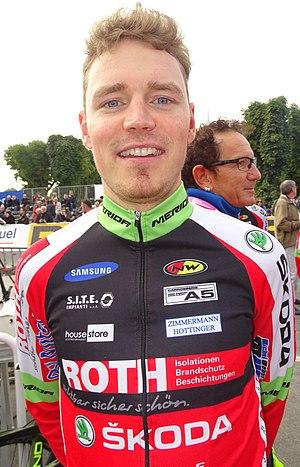
Reportage réalisé le dimanche 6 septembre à l'occasion du départ et de l'arrivée du Grand Prix de Fourmies 2015 à Fourmies, Nord-Pas-de-Calais, France.
Lukas Jaun est un coureur cycliste suisse.